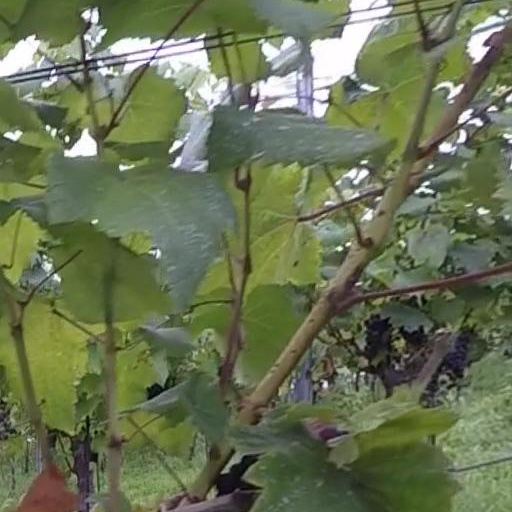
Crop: grape